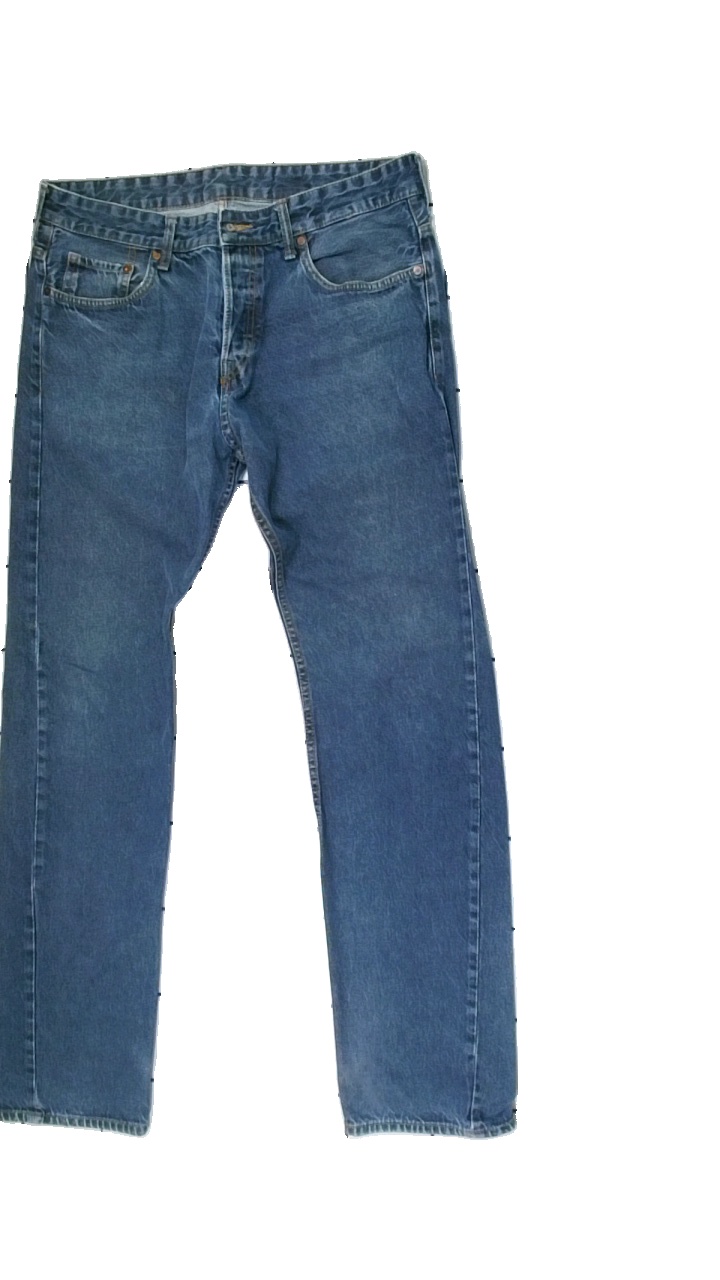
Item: Jeans (Ladies)
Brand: H&m
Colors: Blue
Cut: Regular
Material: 100% cotton
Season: All
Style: denim
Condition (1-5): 3
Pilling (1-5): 5
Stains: Minor
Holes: Minor
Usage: Reuse
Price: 50-100